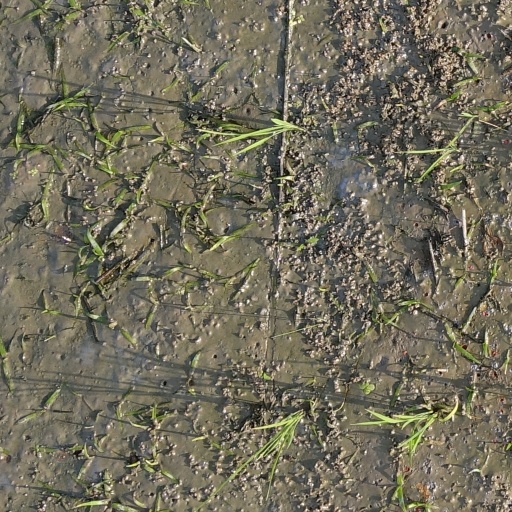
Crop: rice